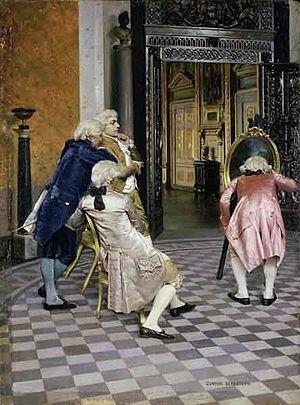
les conaisseurs de l'art